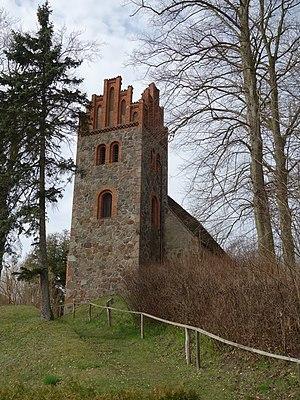
Vue du nord-est de l'église de Herzsprung, commune de Heiligengrabe, arrondissement Prignitz-de-l'Est-Ruppin, état fédéral de Brandebourg, Allemagne